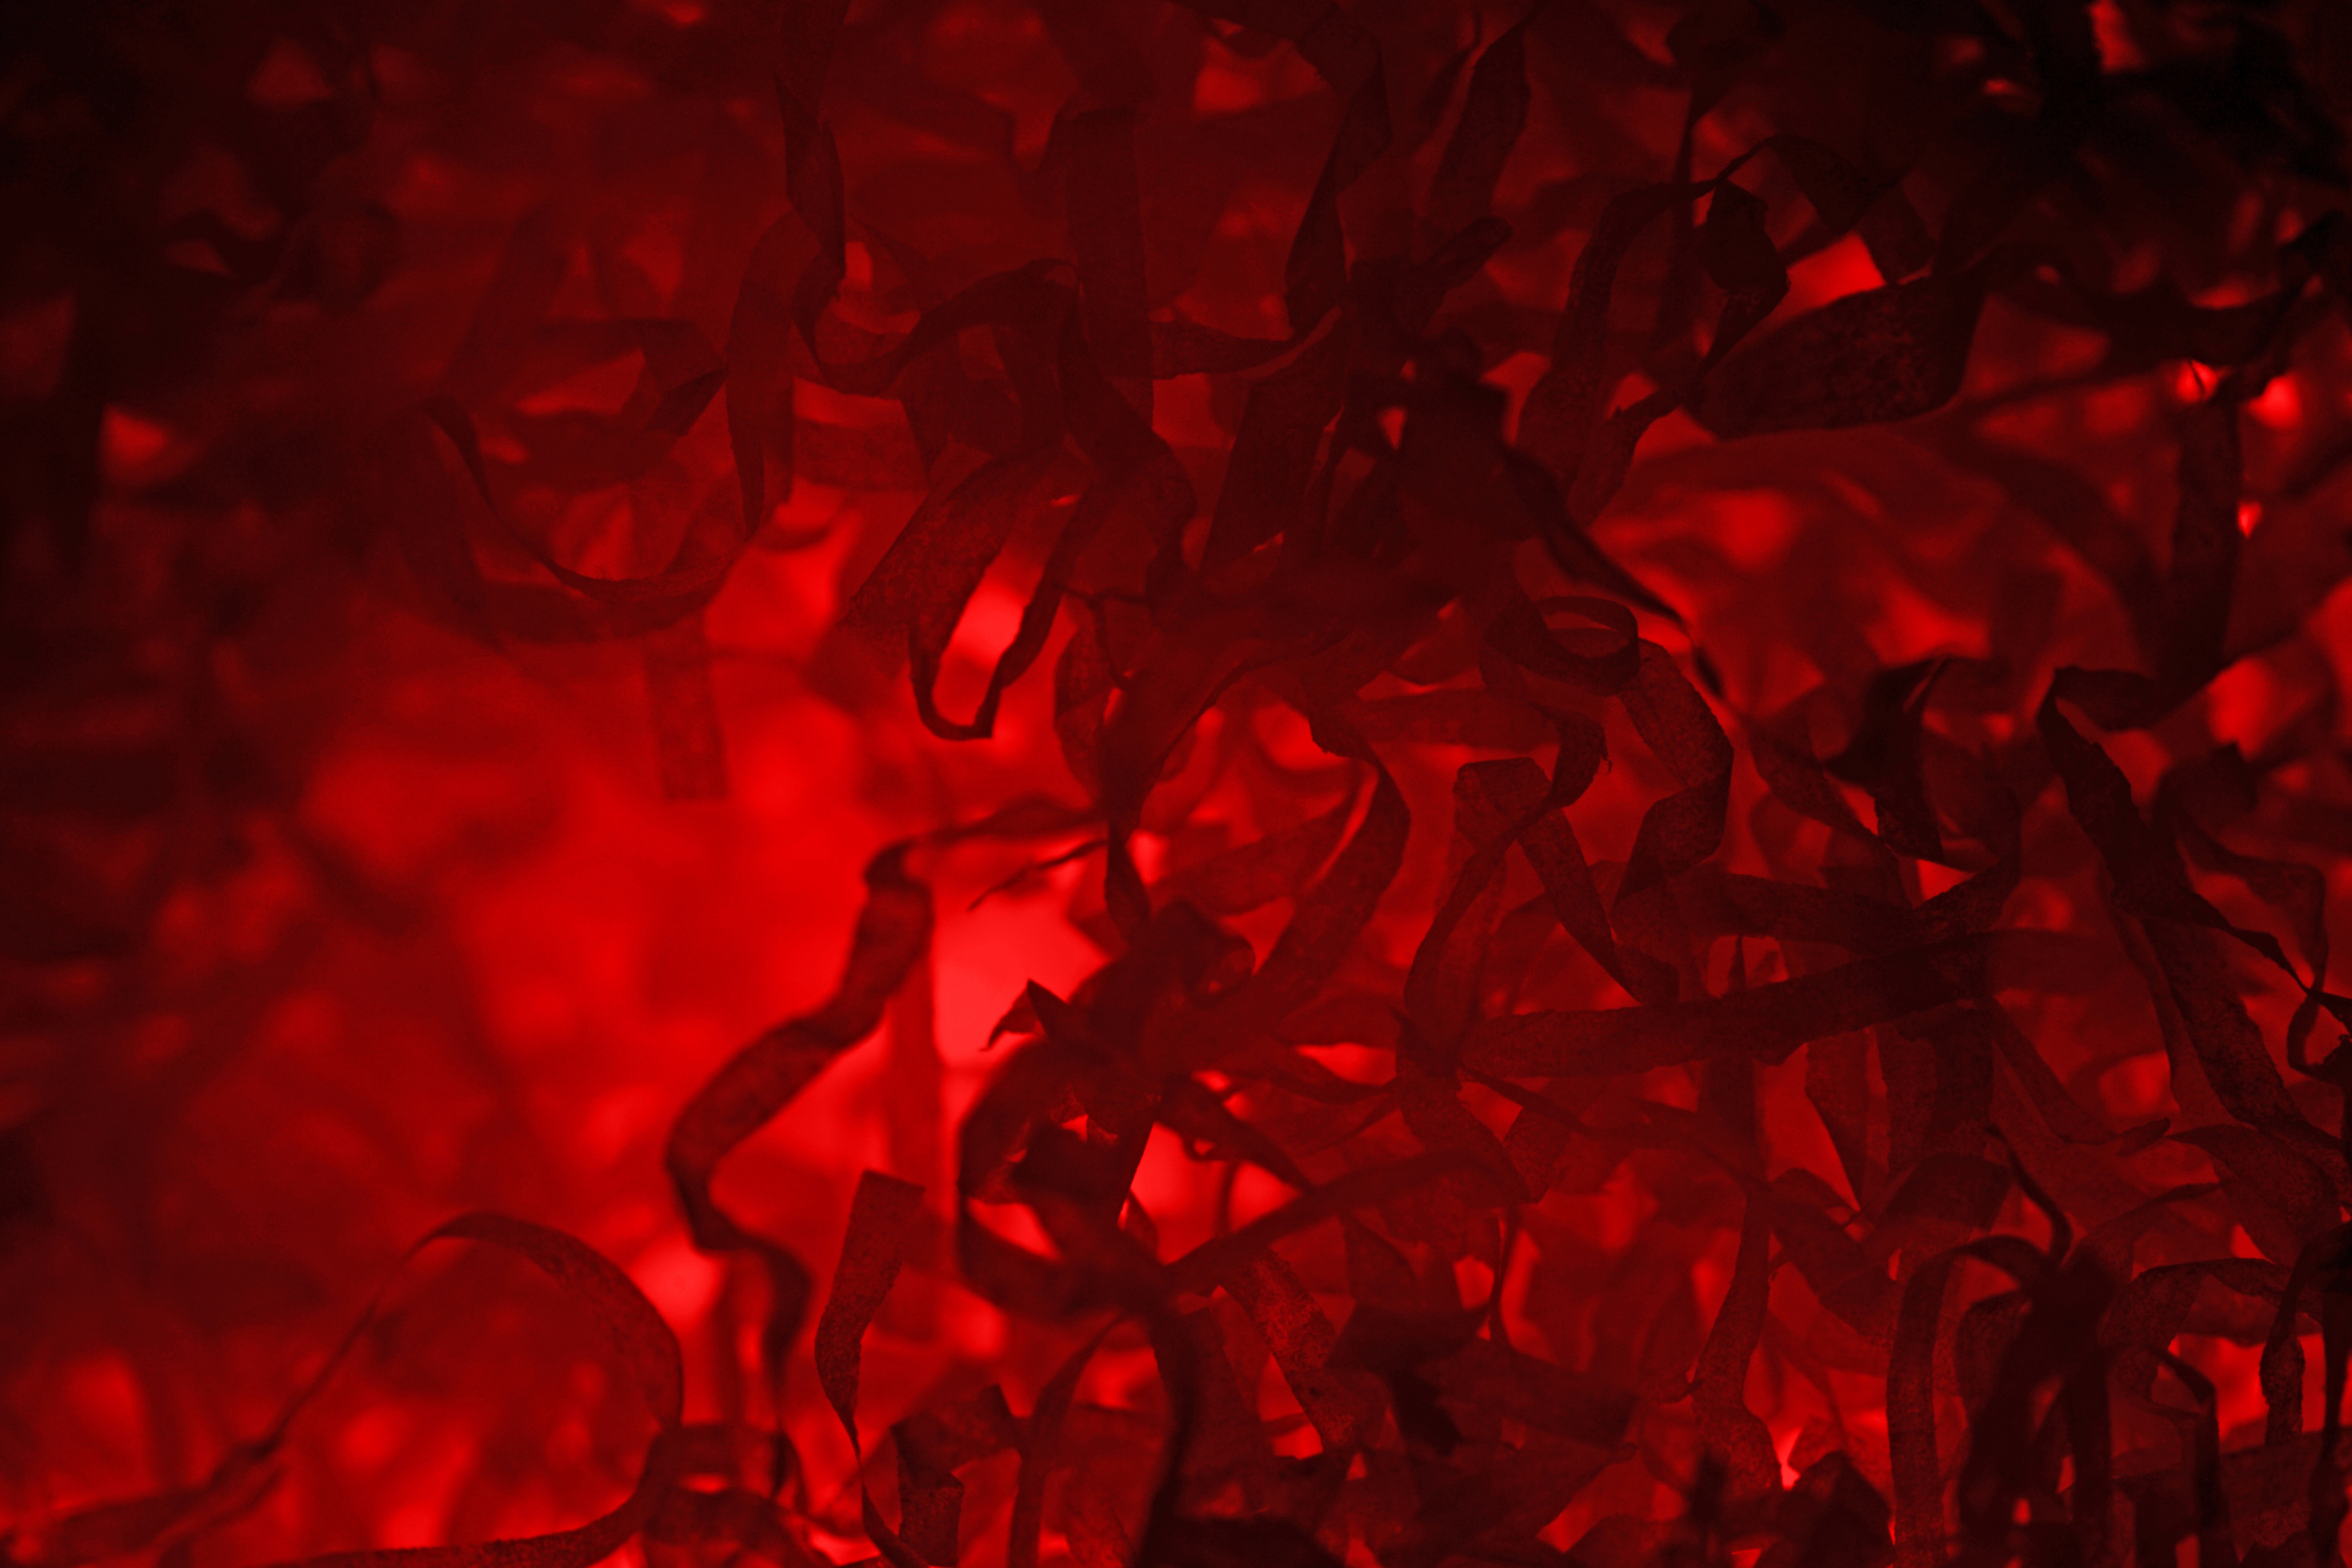
light, sunlight, texture, flower, petal, line, red, darkness, paper, circle, font, background, design, tape, shape, new year's eve, computer wallpaper